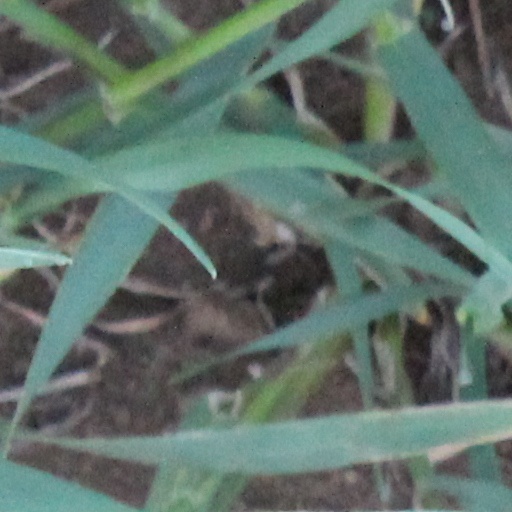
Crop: wheat